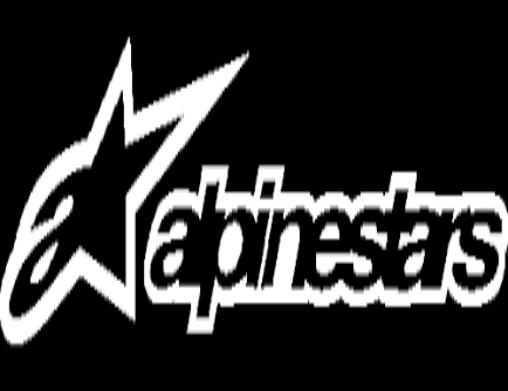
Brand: alpinestars-1
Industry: Clothes